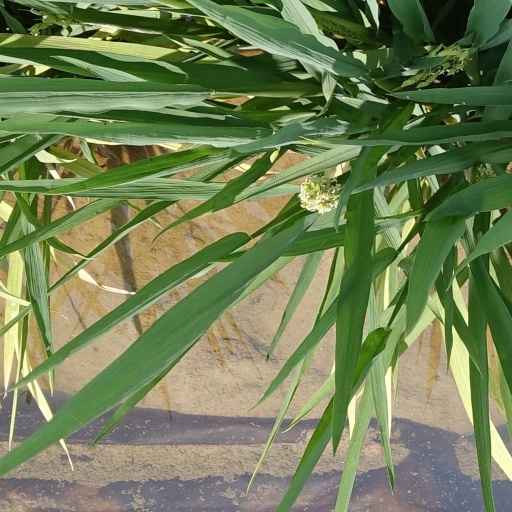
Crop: rice